Pierre Bertrand de Colombier

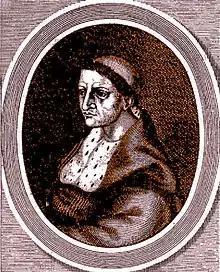
Pierre Bertrand de Colombier

Pierre Bertrand de Colombier (1299–1361), French cardinal and diplomat, was born at Colombier in Ardèche.